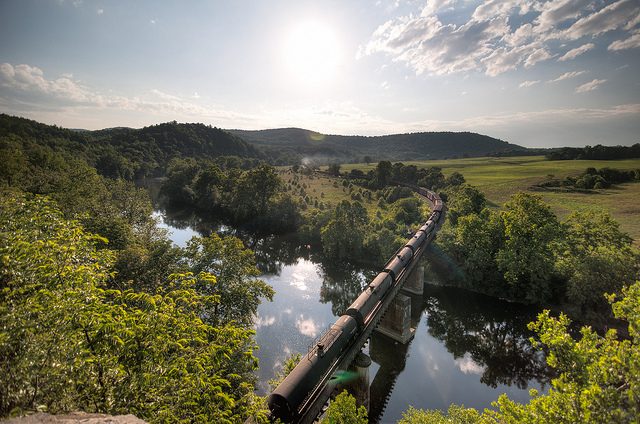
A train passing over a bridge from a birds eye view..

High view of freight train passing through verdant countryside.

The train is on the tracks driving over the water

A train carrying crude oil crosses a river

Its a sunny day and the train is moving over the bridge